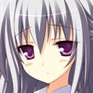
Portrait style: Anime Portrait